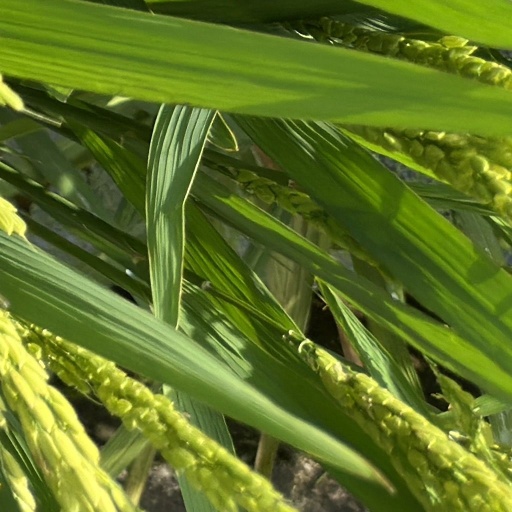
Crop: rice